Battle of the Boyne

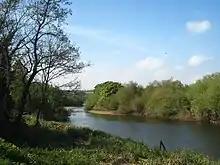
River Boyne at Oldbridge in 2011

The battle caused the Jacobites to abandon the city of Dublin, which was occupied by William's forces, without a fight. Despairing of his hopes for victory, James II fled to Duncannon and returned to exile in France, even though his army left the field relatively unscathed. James's loss of nerve and speedy exit from the battlefield enraged his Irish supporters and he was derisively nicknamed "Séamus a' chaca" ("James the shit") in Irish. The war in Ireland had not ended, however. The Franco-Irish Jacobite army regrouped in Limerick and fought off a Williamite assault on the city in late August. It was not until the following year and battle of Aughrim that their forces were broken and after another siege of Limerick, they surrendered to William's general Godard de Ginkel. The war in Ireland formally ended with the Treaty of Limerick in 1691. This allowed over 14,000 Irish soldiers under Patrick Sarsfield, to leave for France and allowed most Irish Catholic land owners to keep their land provided they swore allegiance to William of Orange. However, the Protestant dominated Irish Parliament rejected these terms, not ratifying the treaty until 1697—and then not in full—and imposed a tough Penal Code resented by Irish Catholics for many years.